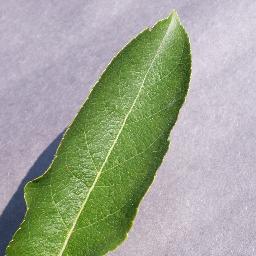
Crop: apple
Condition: healthy